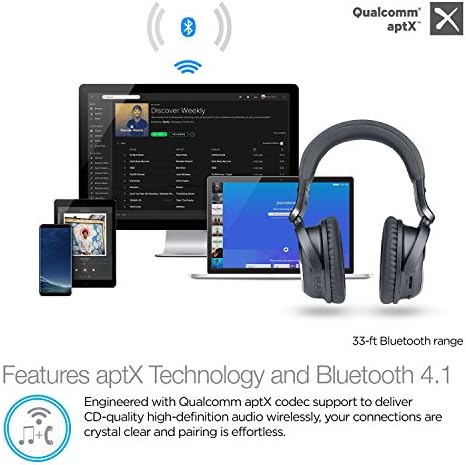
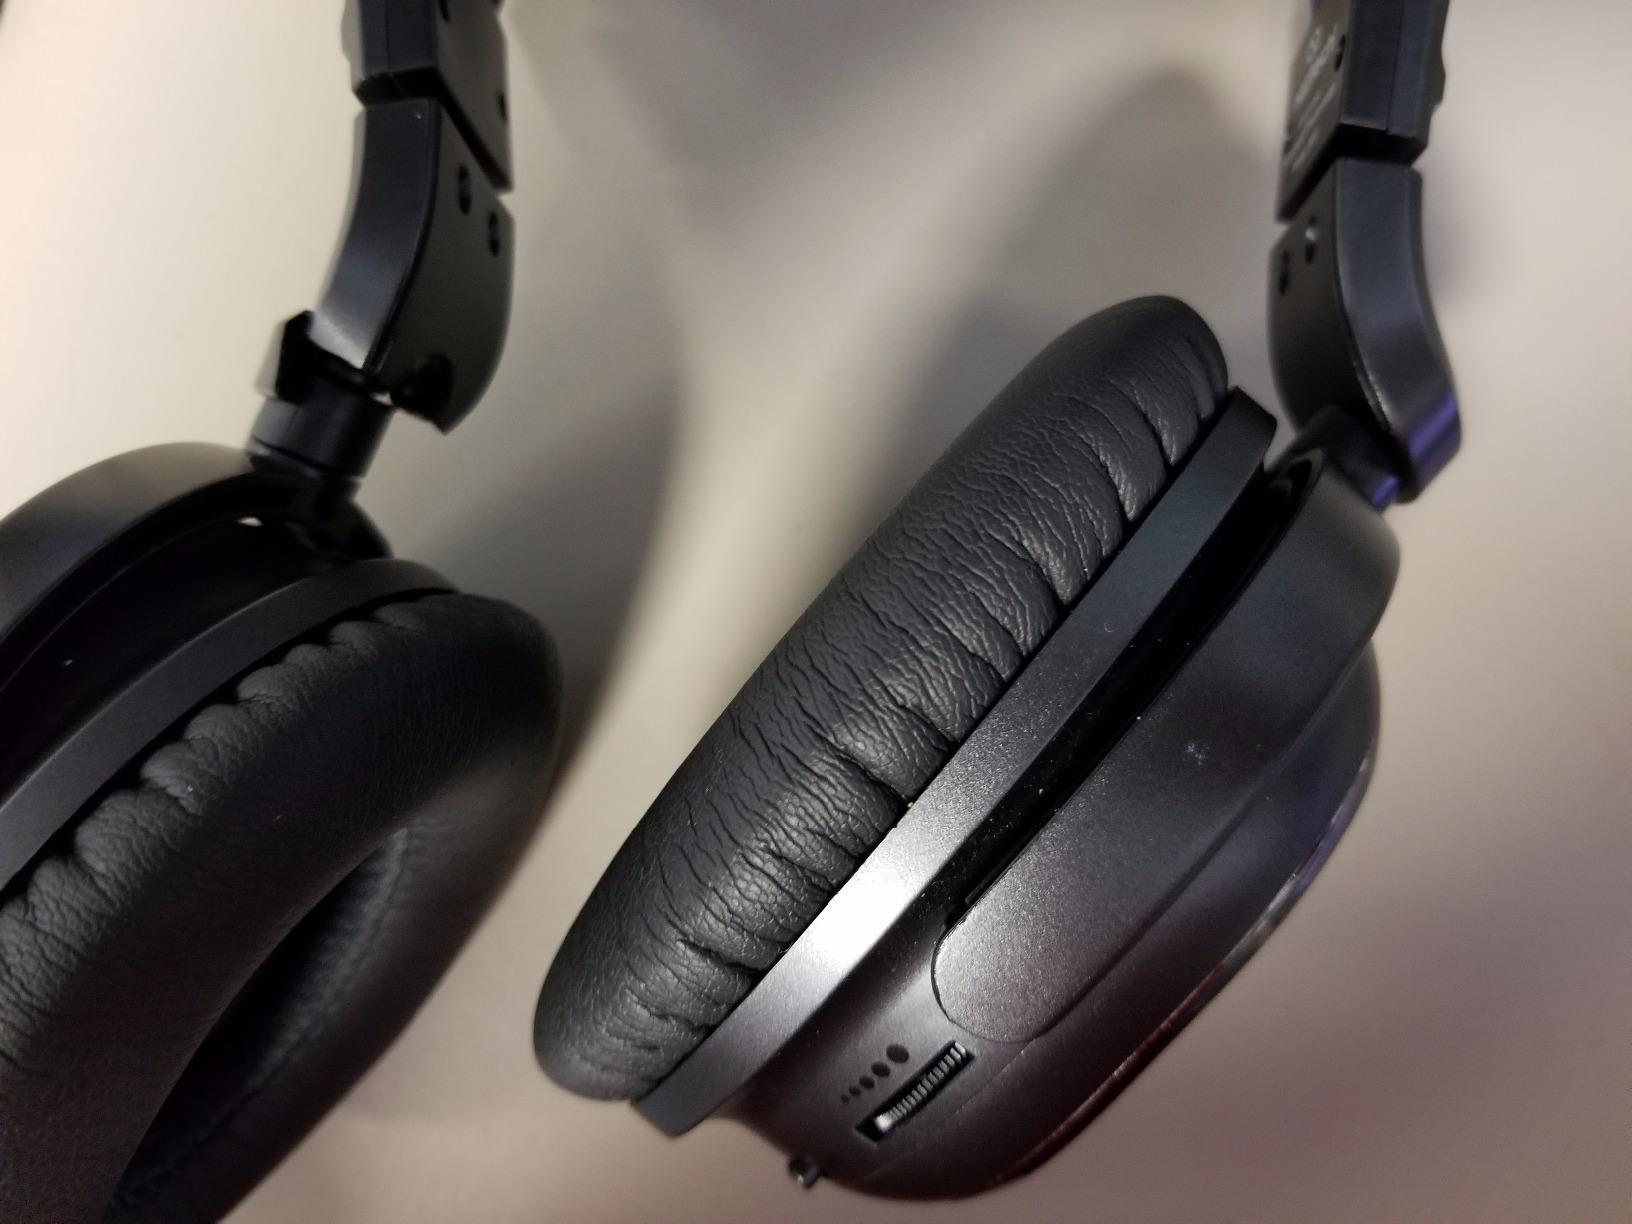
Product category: headphones
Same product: yes